Politics of Cambodia

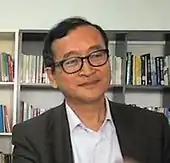
Former opposition leader and CNRP president Sam Rainsy

The prime minister of Cambodia is a representative from the ruling party of the National Assembly. The prime minister is appointed by the king on the recommendation of the president and vice presidents of the National Assembly. The prime minister must receive be given a vote of confidence by the National Assembly.